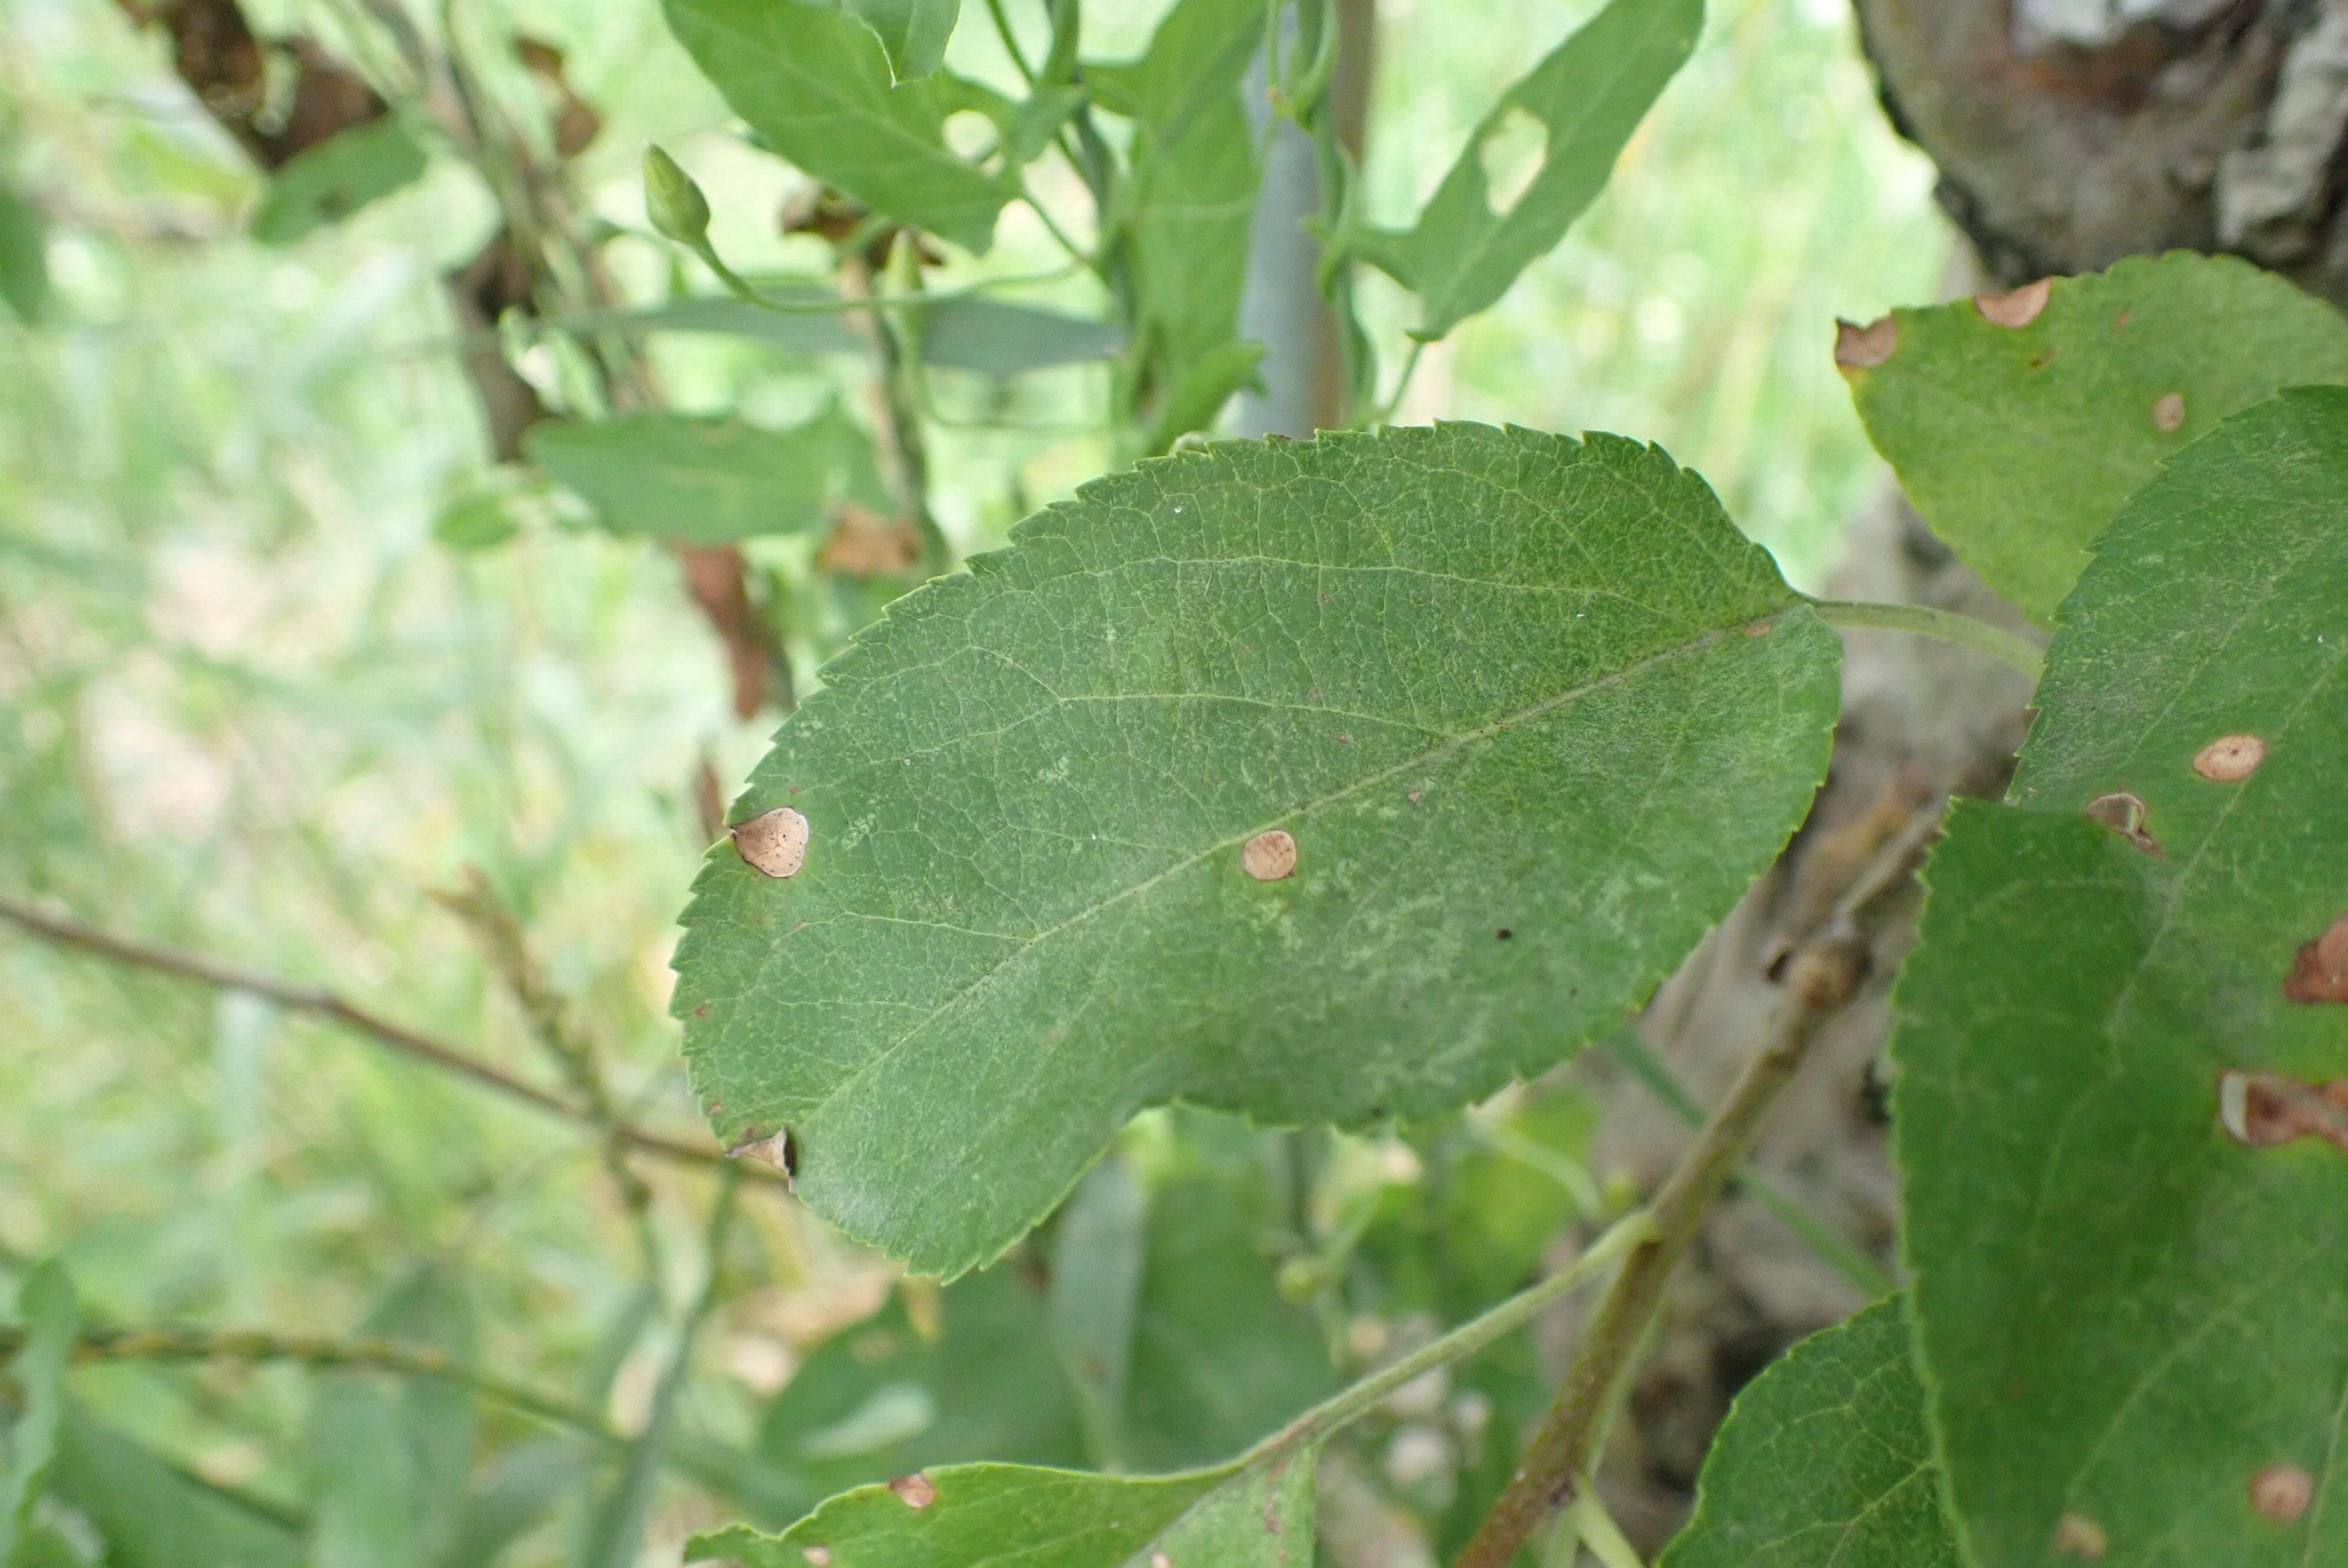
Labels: frog_eye_leaf_spot